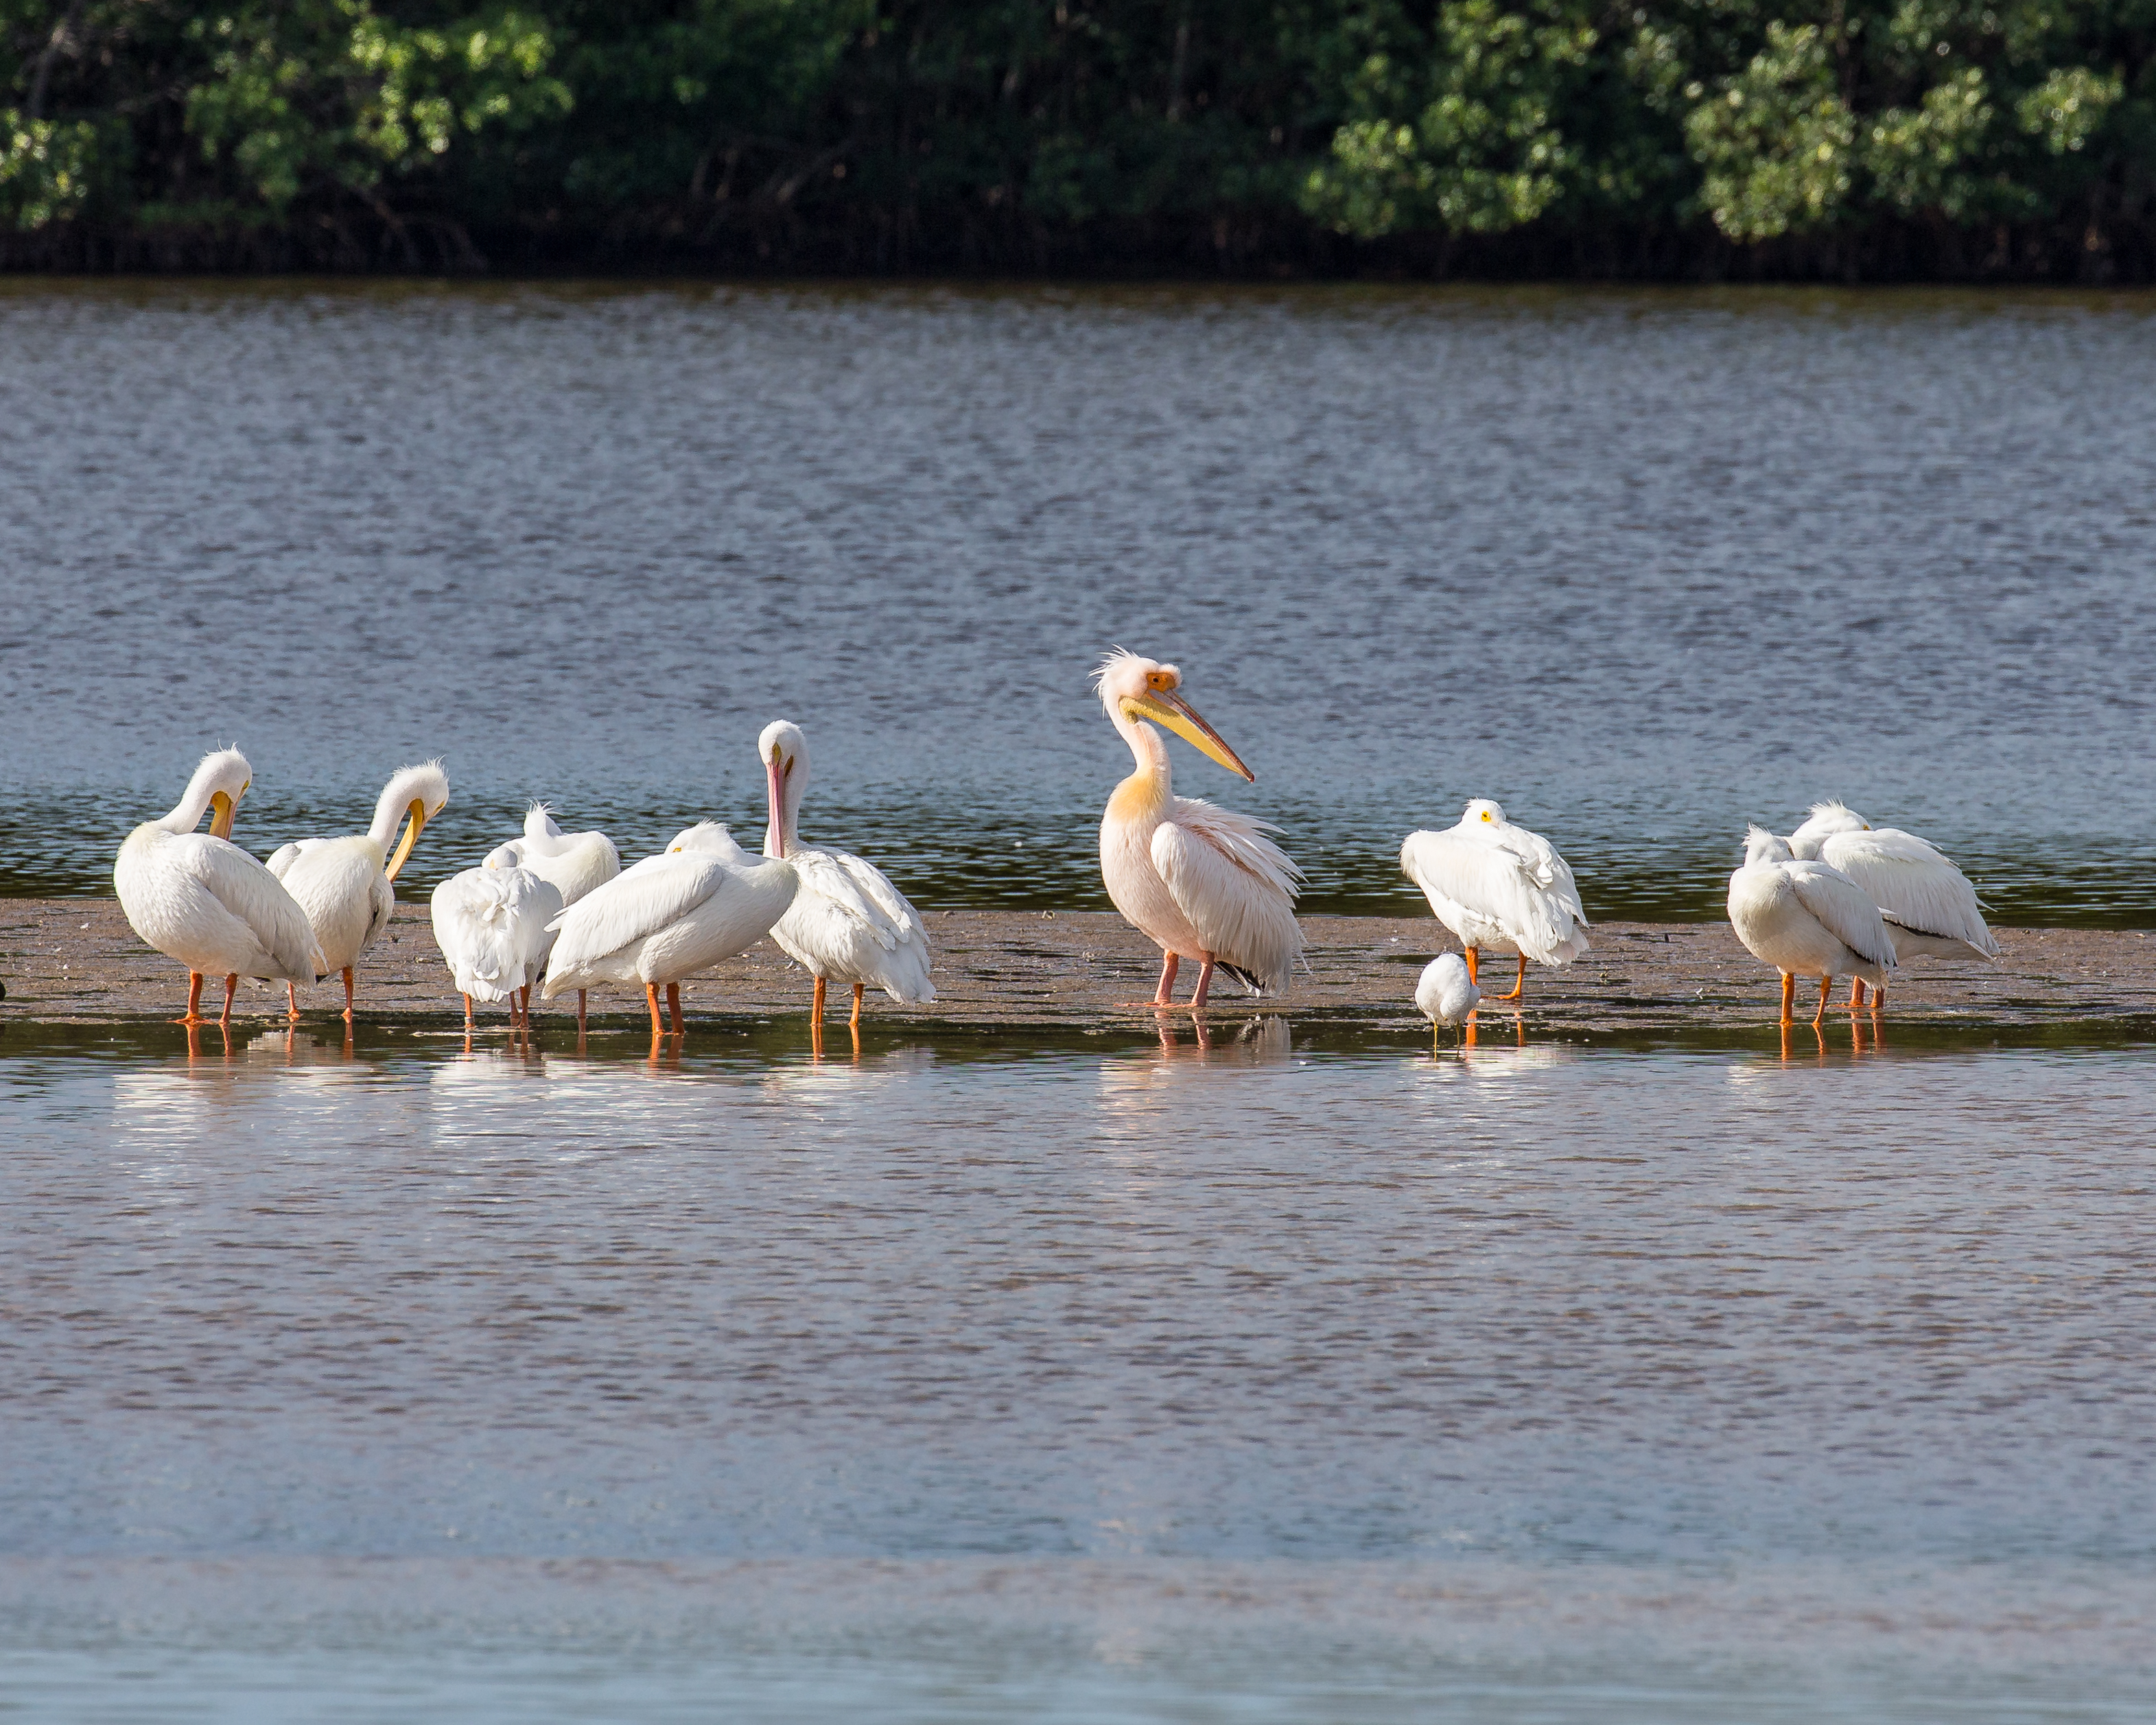
bird, pelican, seabird, wildlife, fauna, vertebrate, florida, andymorffew, morffew, sanibel, greatwhitepelican, americanwhitepelicans